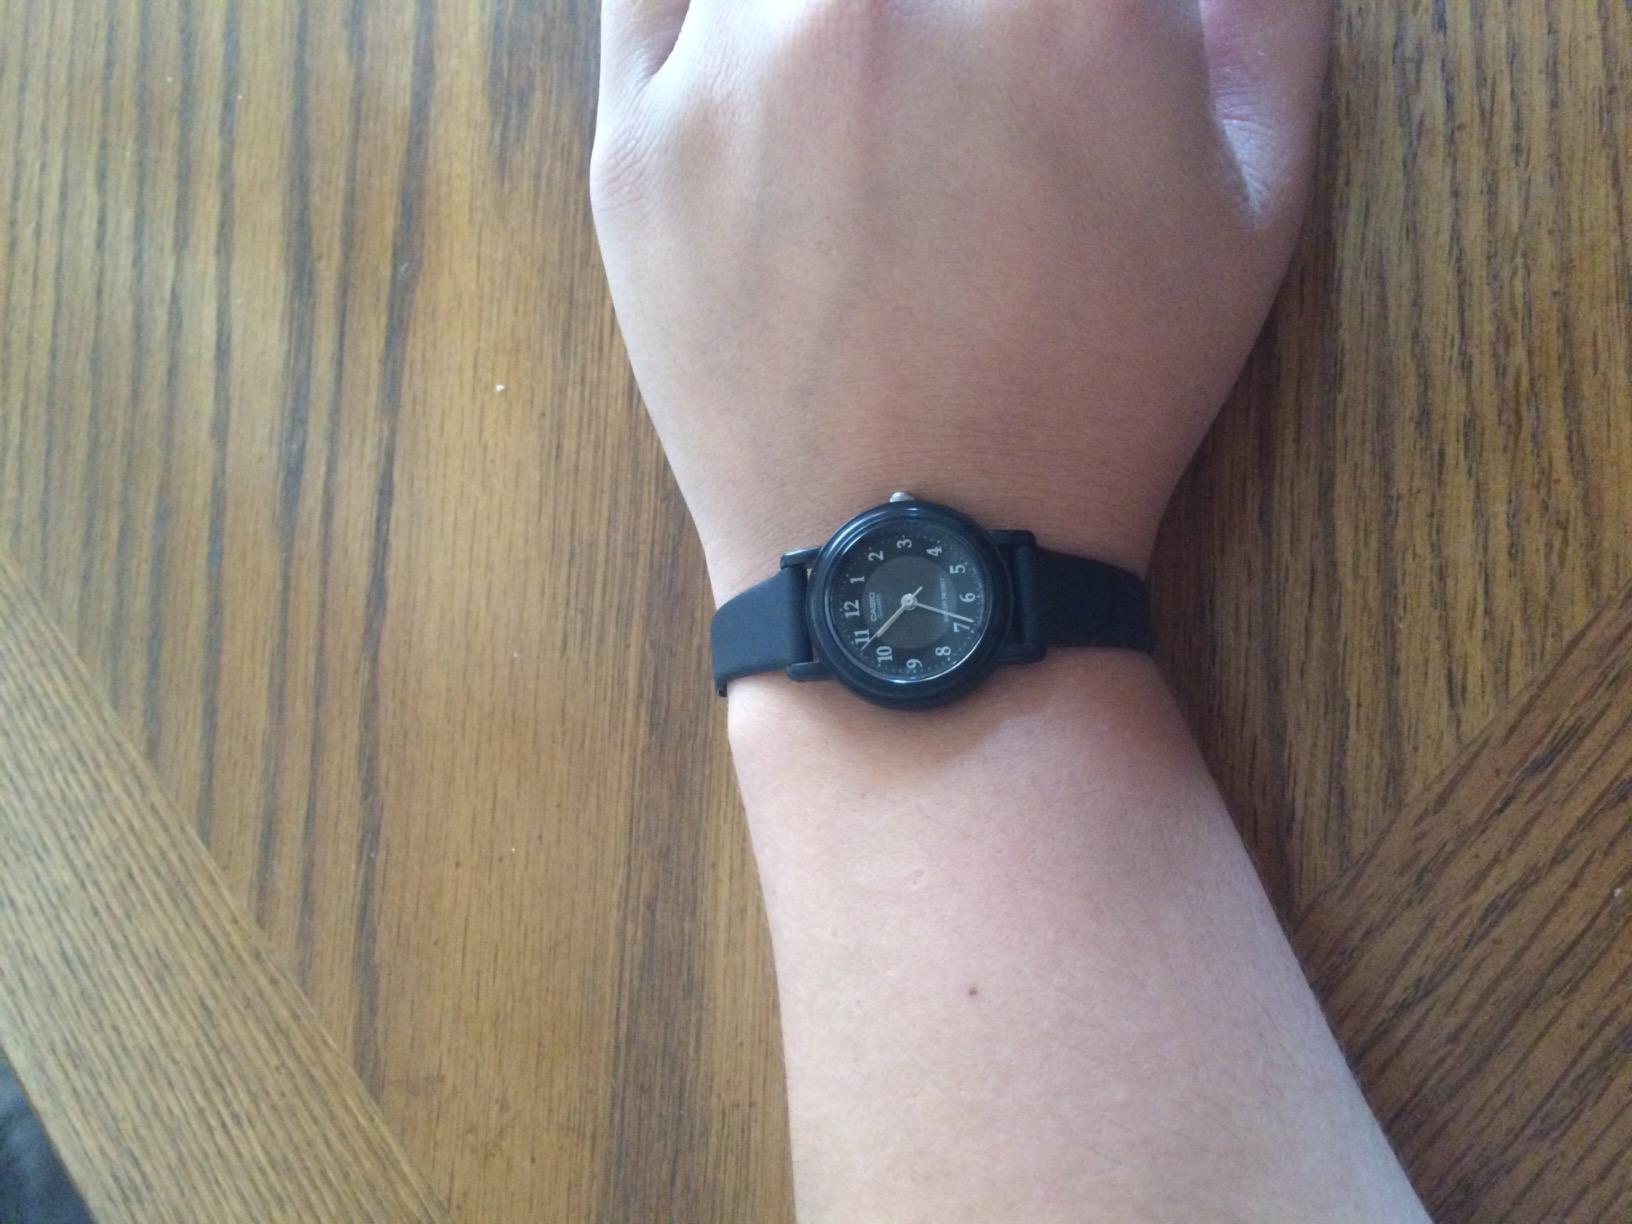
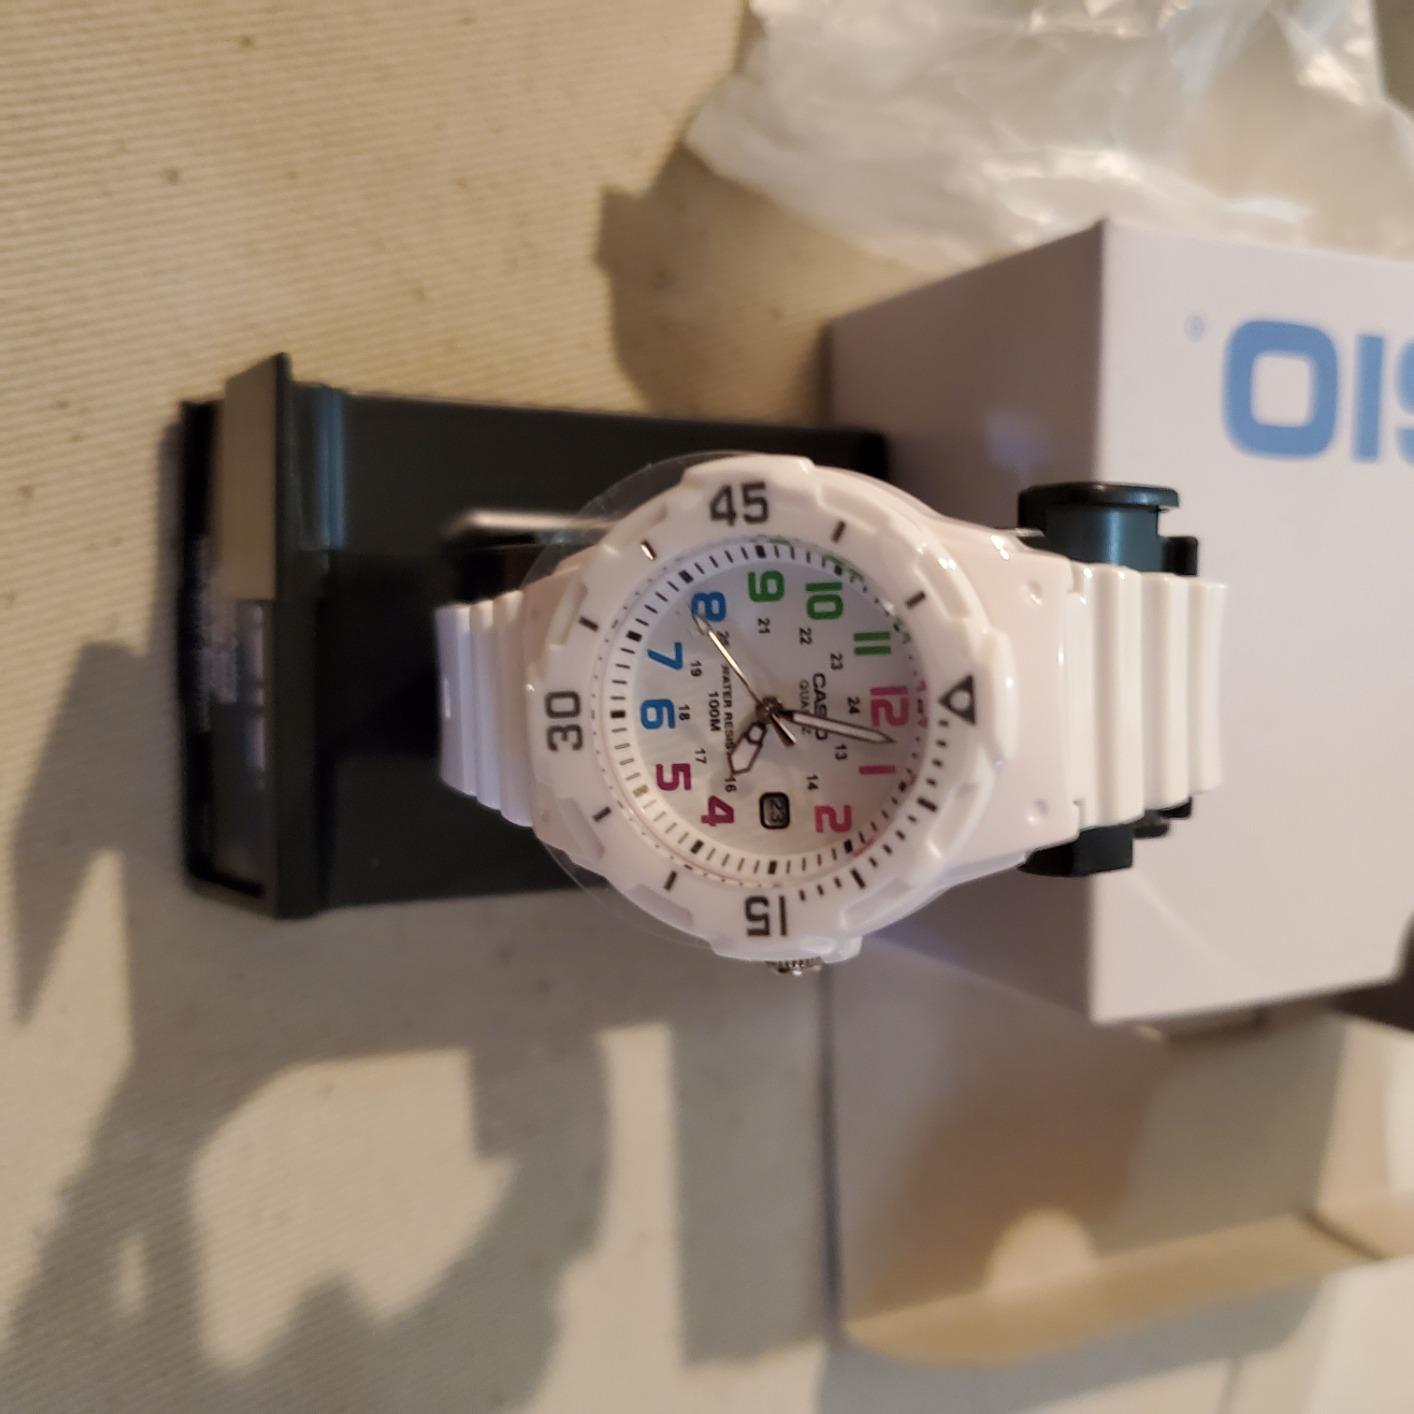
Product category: accessories_watch
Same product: no